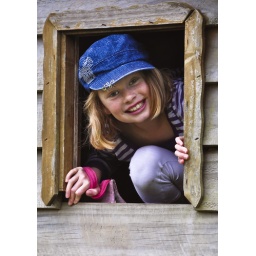
Hannah liked the large wooden play house at the Art of Cheese Cafe in Puhoi.